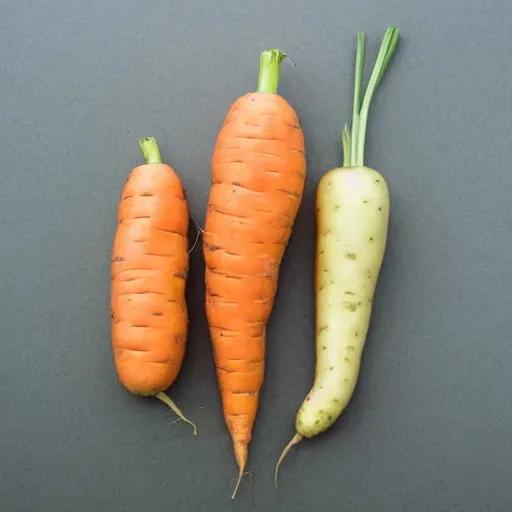
Plant: Carrot
Disease: carrot cavity spot